Illuminations (festival)

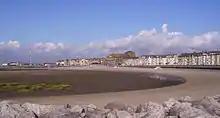
Morecambe Once Bathed in lights, attracting 100,000 at their zenith.

Morecambe's Illuminations once filled the promenade and gardens with a "spectacular wonderland of light" And in the resort's main park - Happy Mount Park. The lights ran from 1919 until 1996, famous faces such as Roger Moore and Noel Edmonds and even the towns most famous son and his companion, Morecambe and Wise were called upon to switch the Illuminations on for each season.